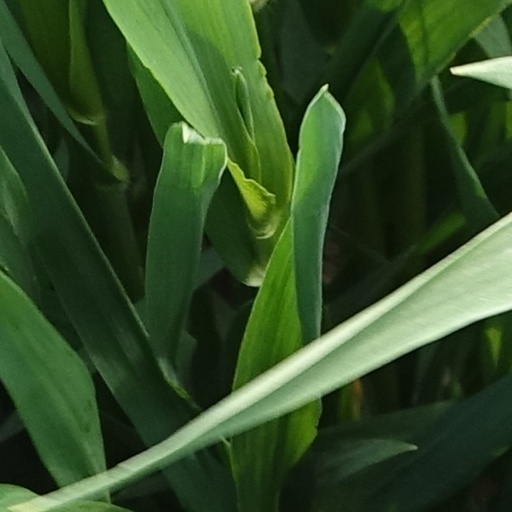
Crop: wheat